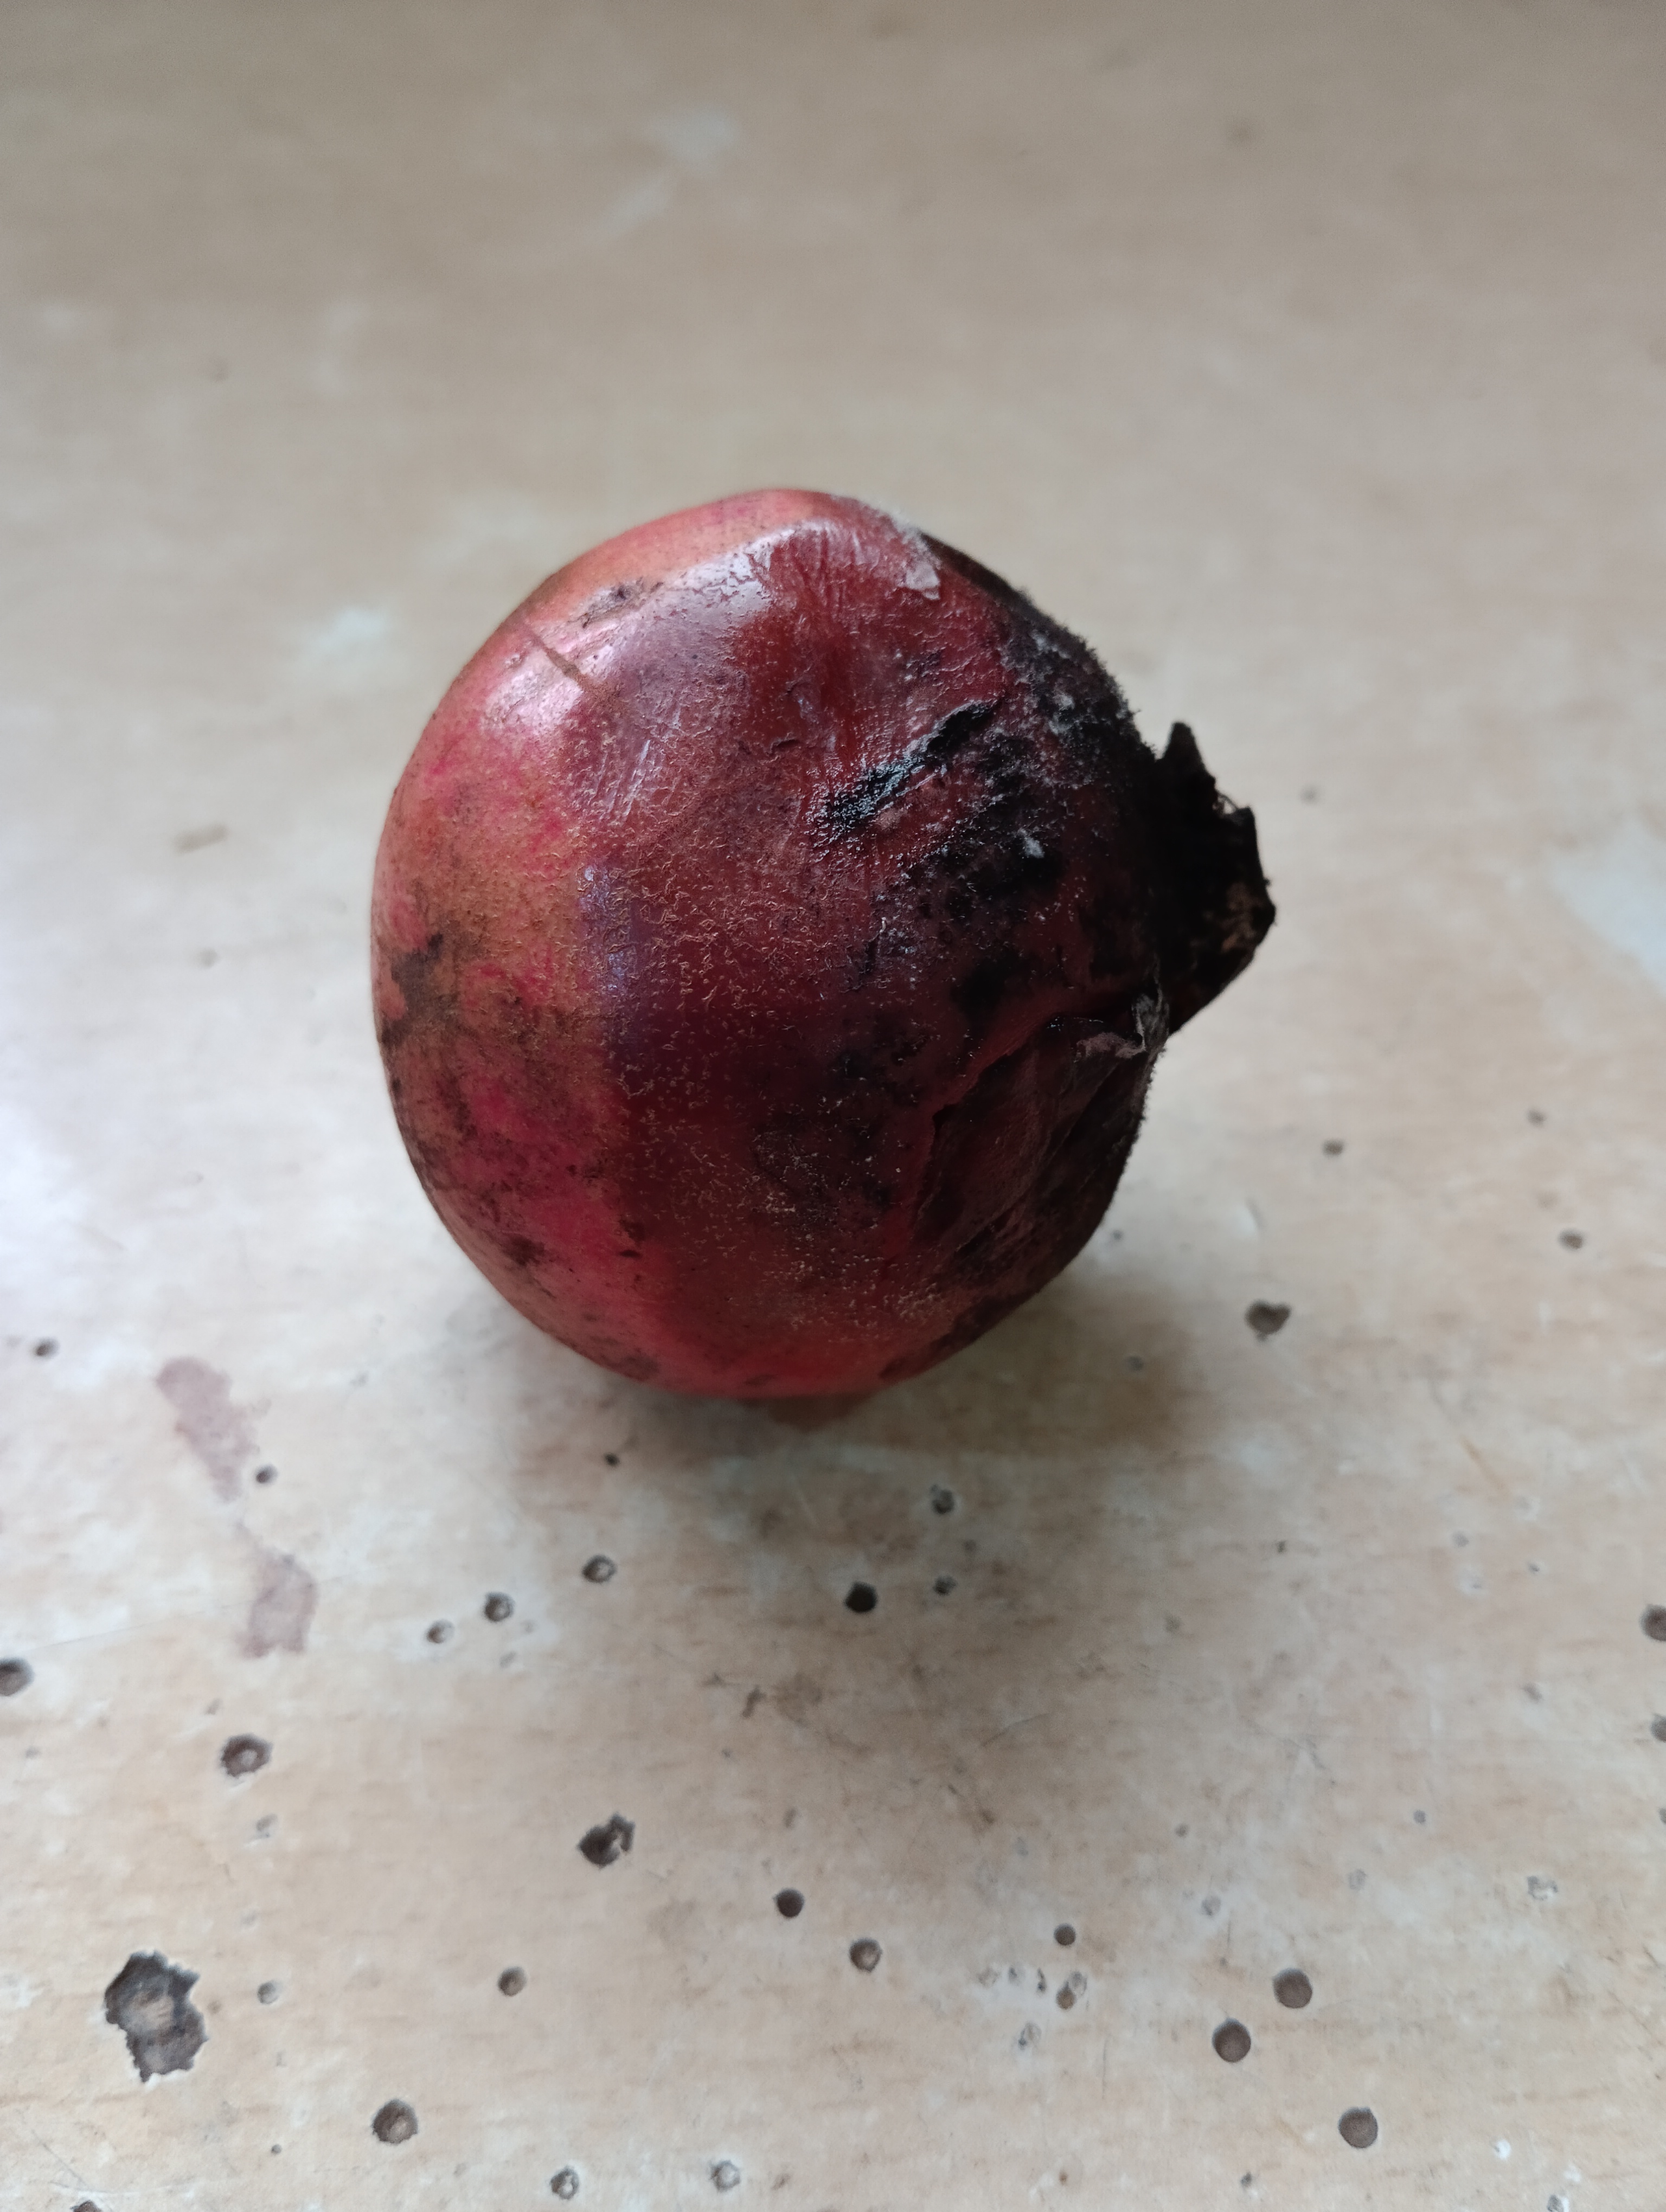
Label: Major Defect